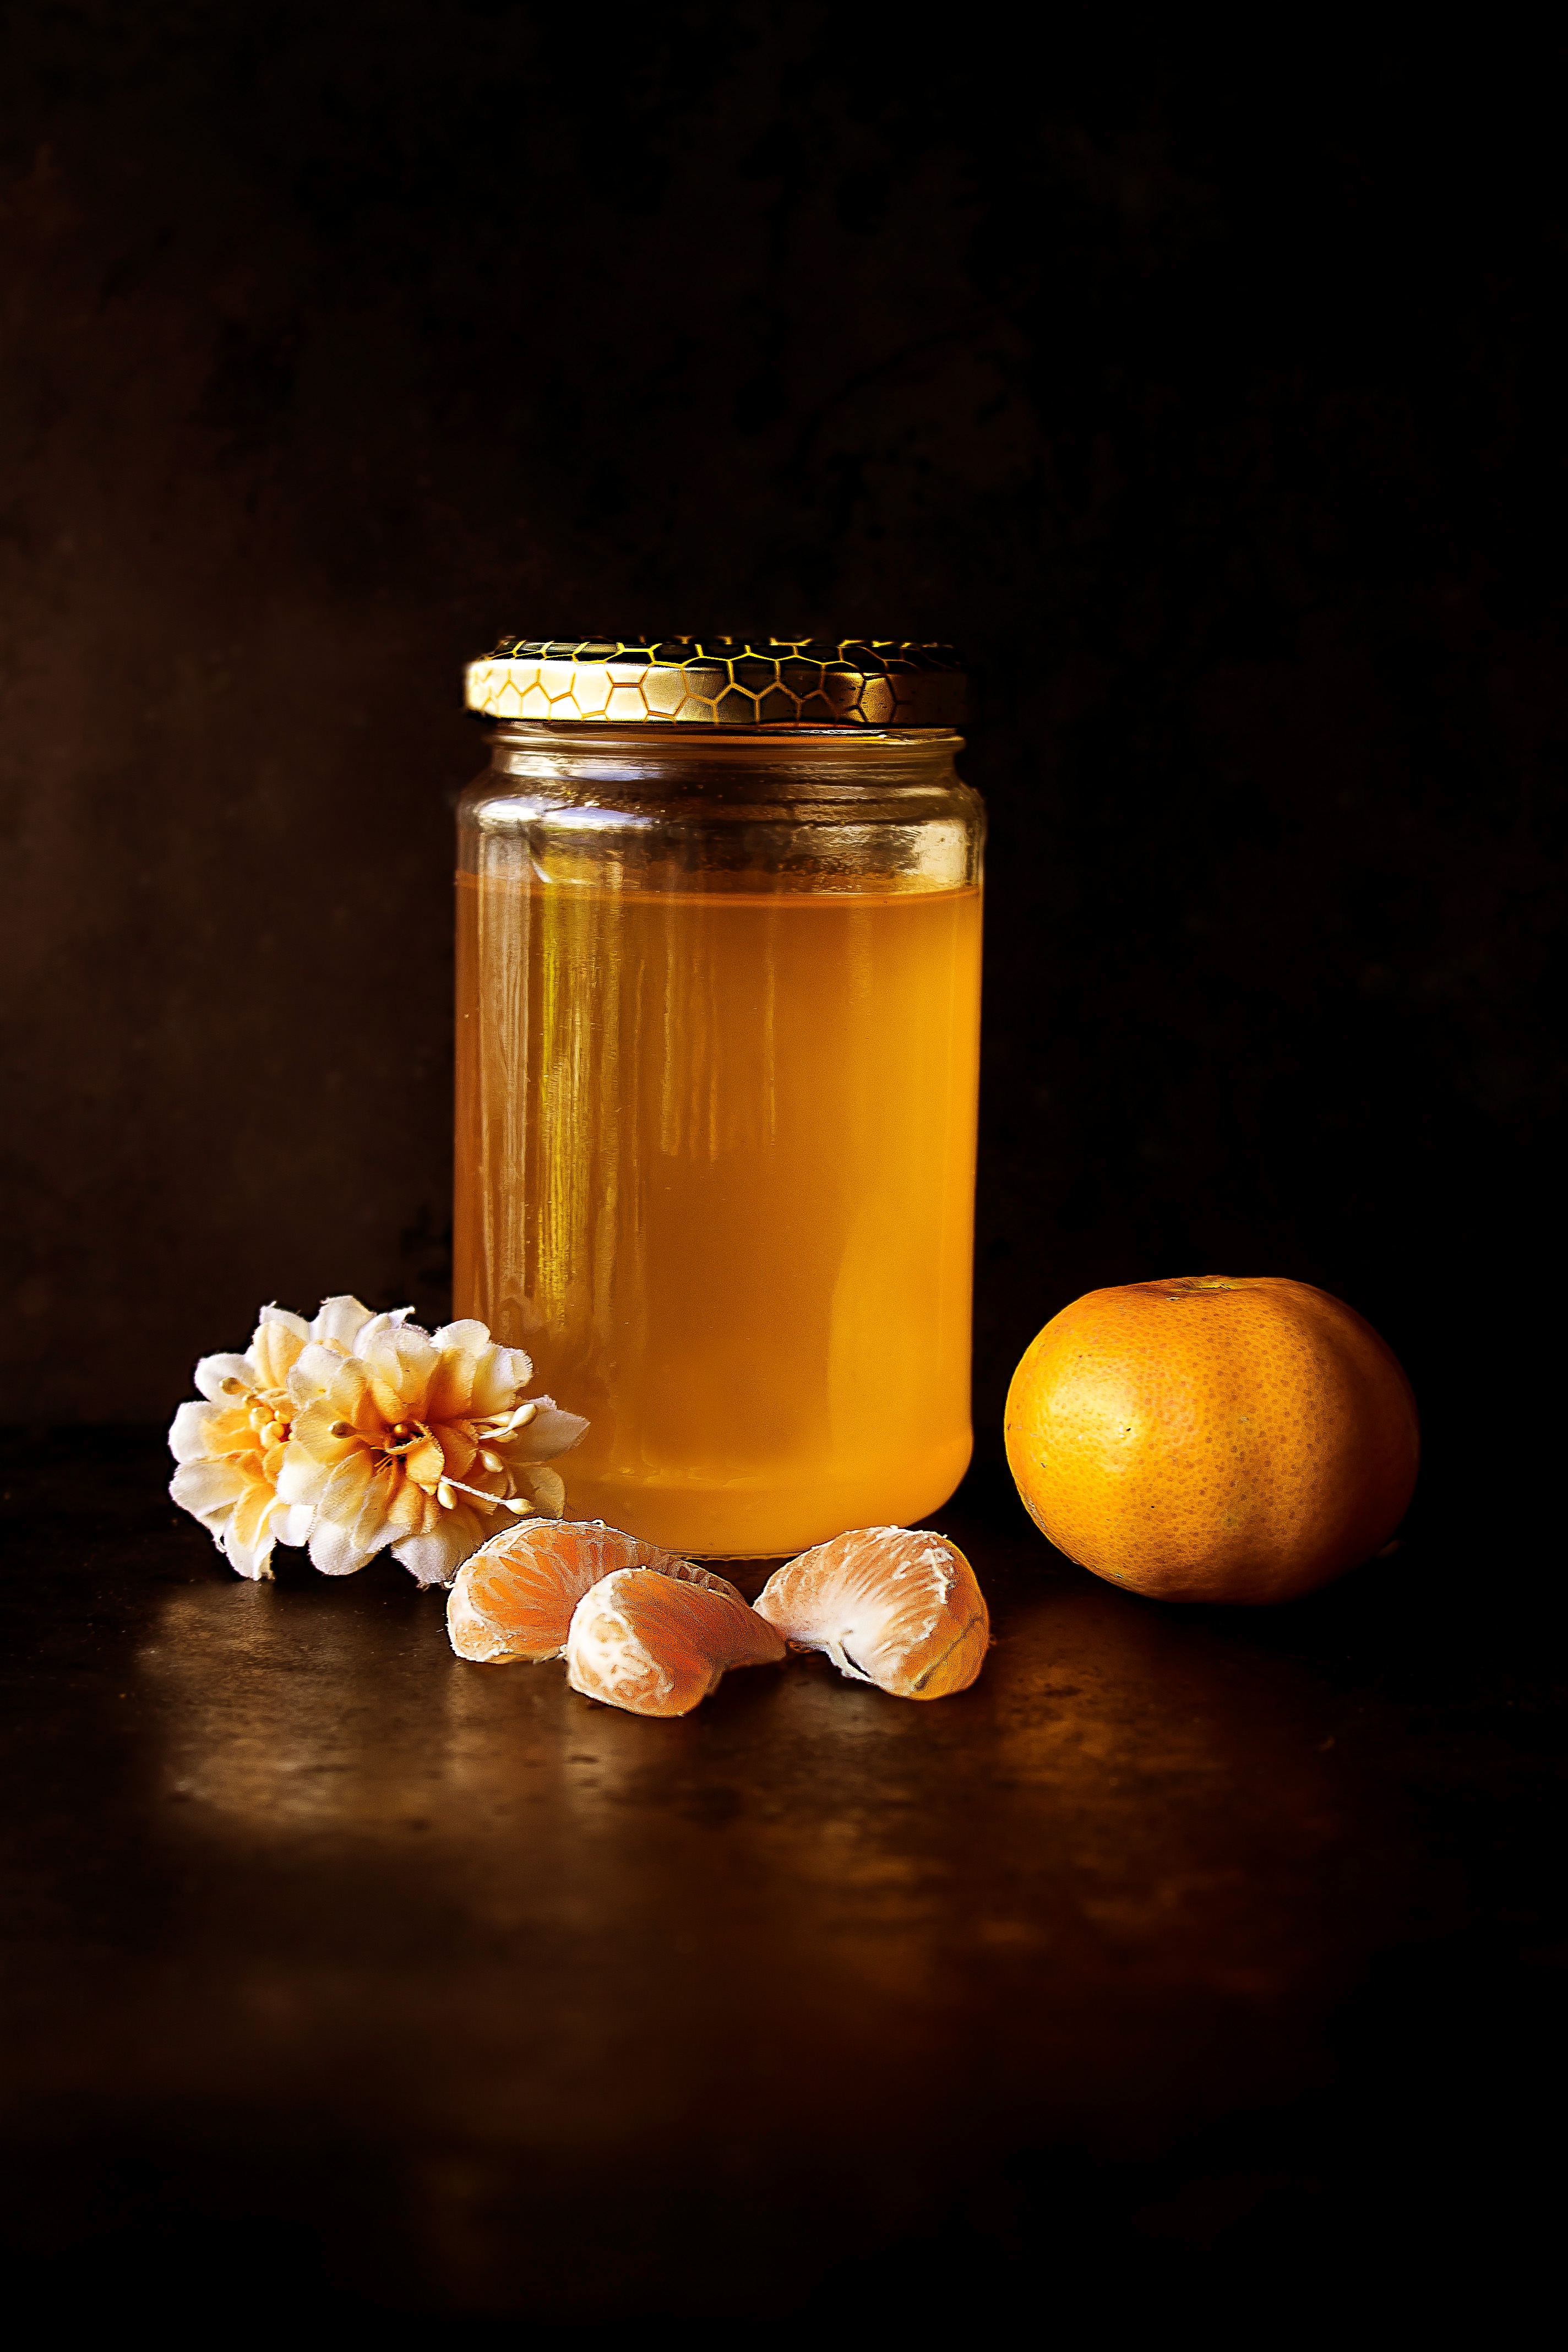
table, liquid, plant, fruit, sweet, morning, flower, glass, jar, orange, food, produce, drink, bottle, yellow, breakfast, candle, lighting, still life, health, painting, flowers, juice, macro photography, flavor, still life photography